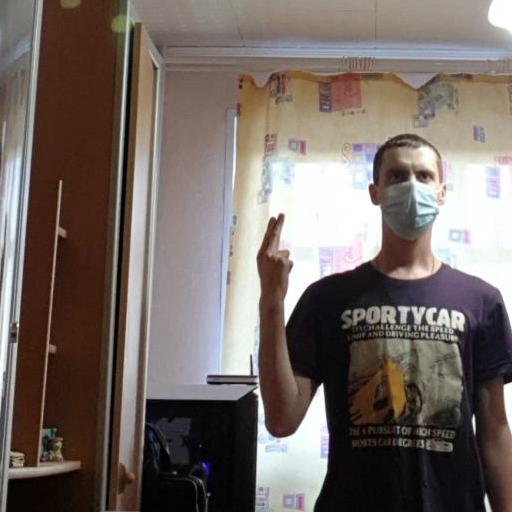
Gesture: two_up_inverted